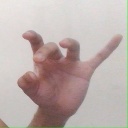
अक्षर: ओ